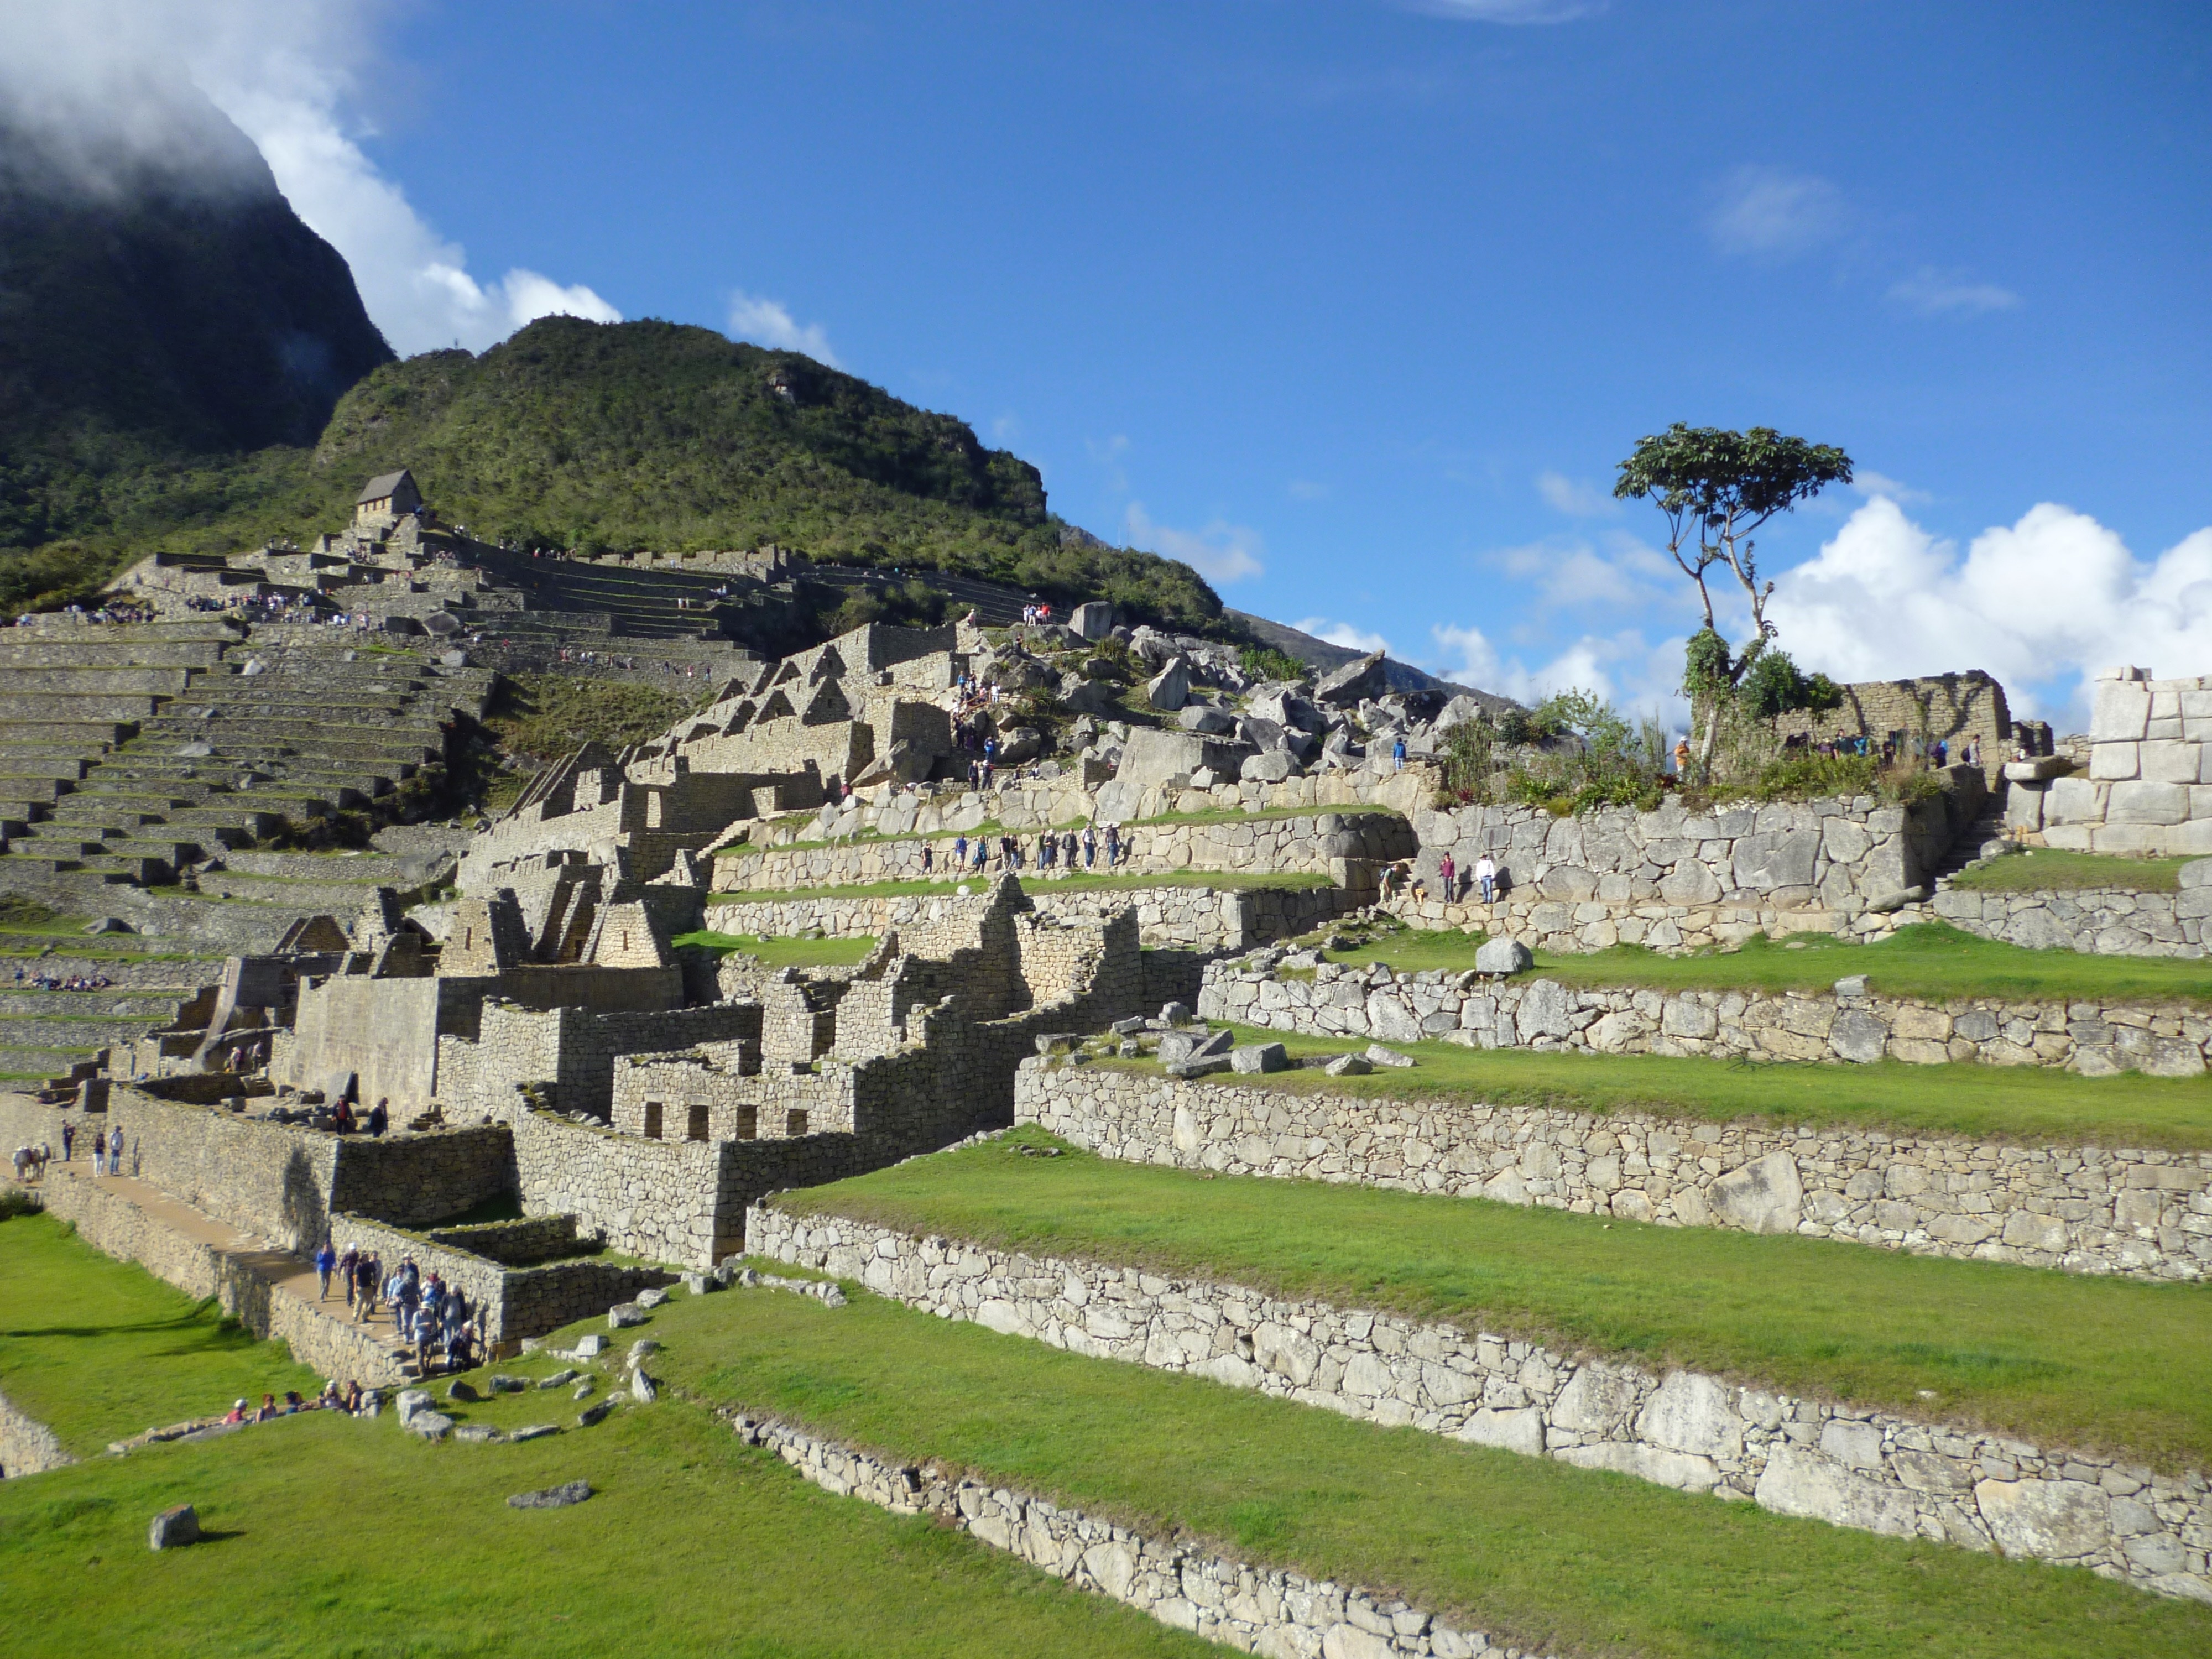
landscape, mountain, architecture, flower, adventure, valley, mountain range, stone, travel, village, flame, agriculture, tourism, machu picchu, peru, inca, ruins, traveling, monastery, plateau, archeology, estate, andes, rural area, archaeological site, andes mountain, cuzco, paisajimo, ancient history